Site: brandenburg
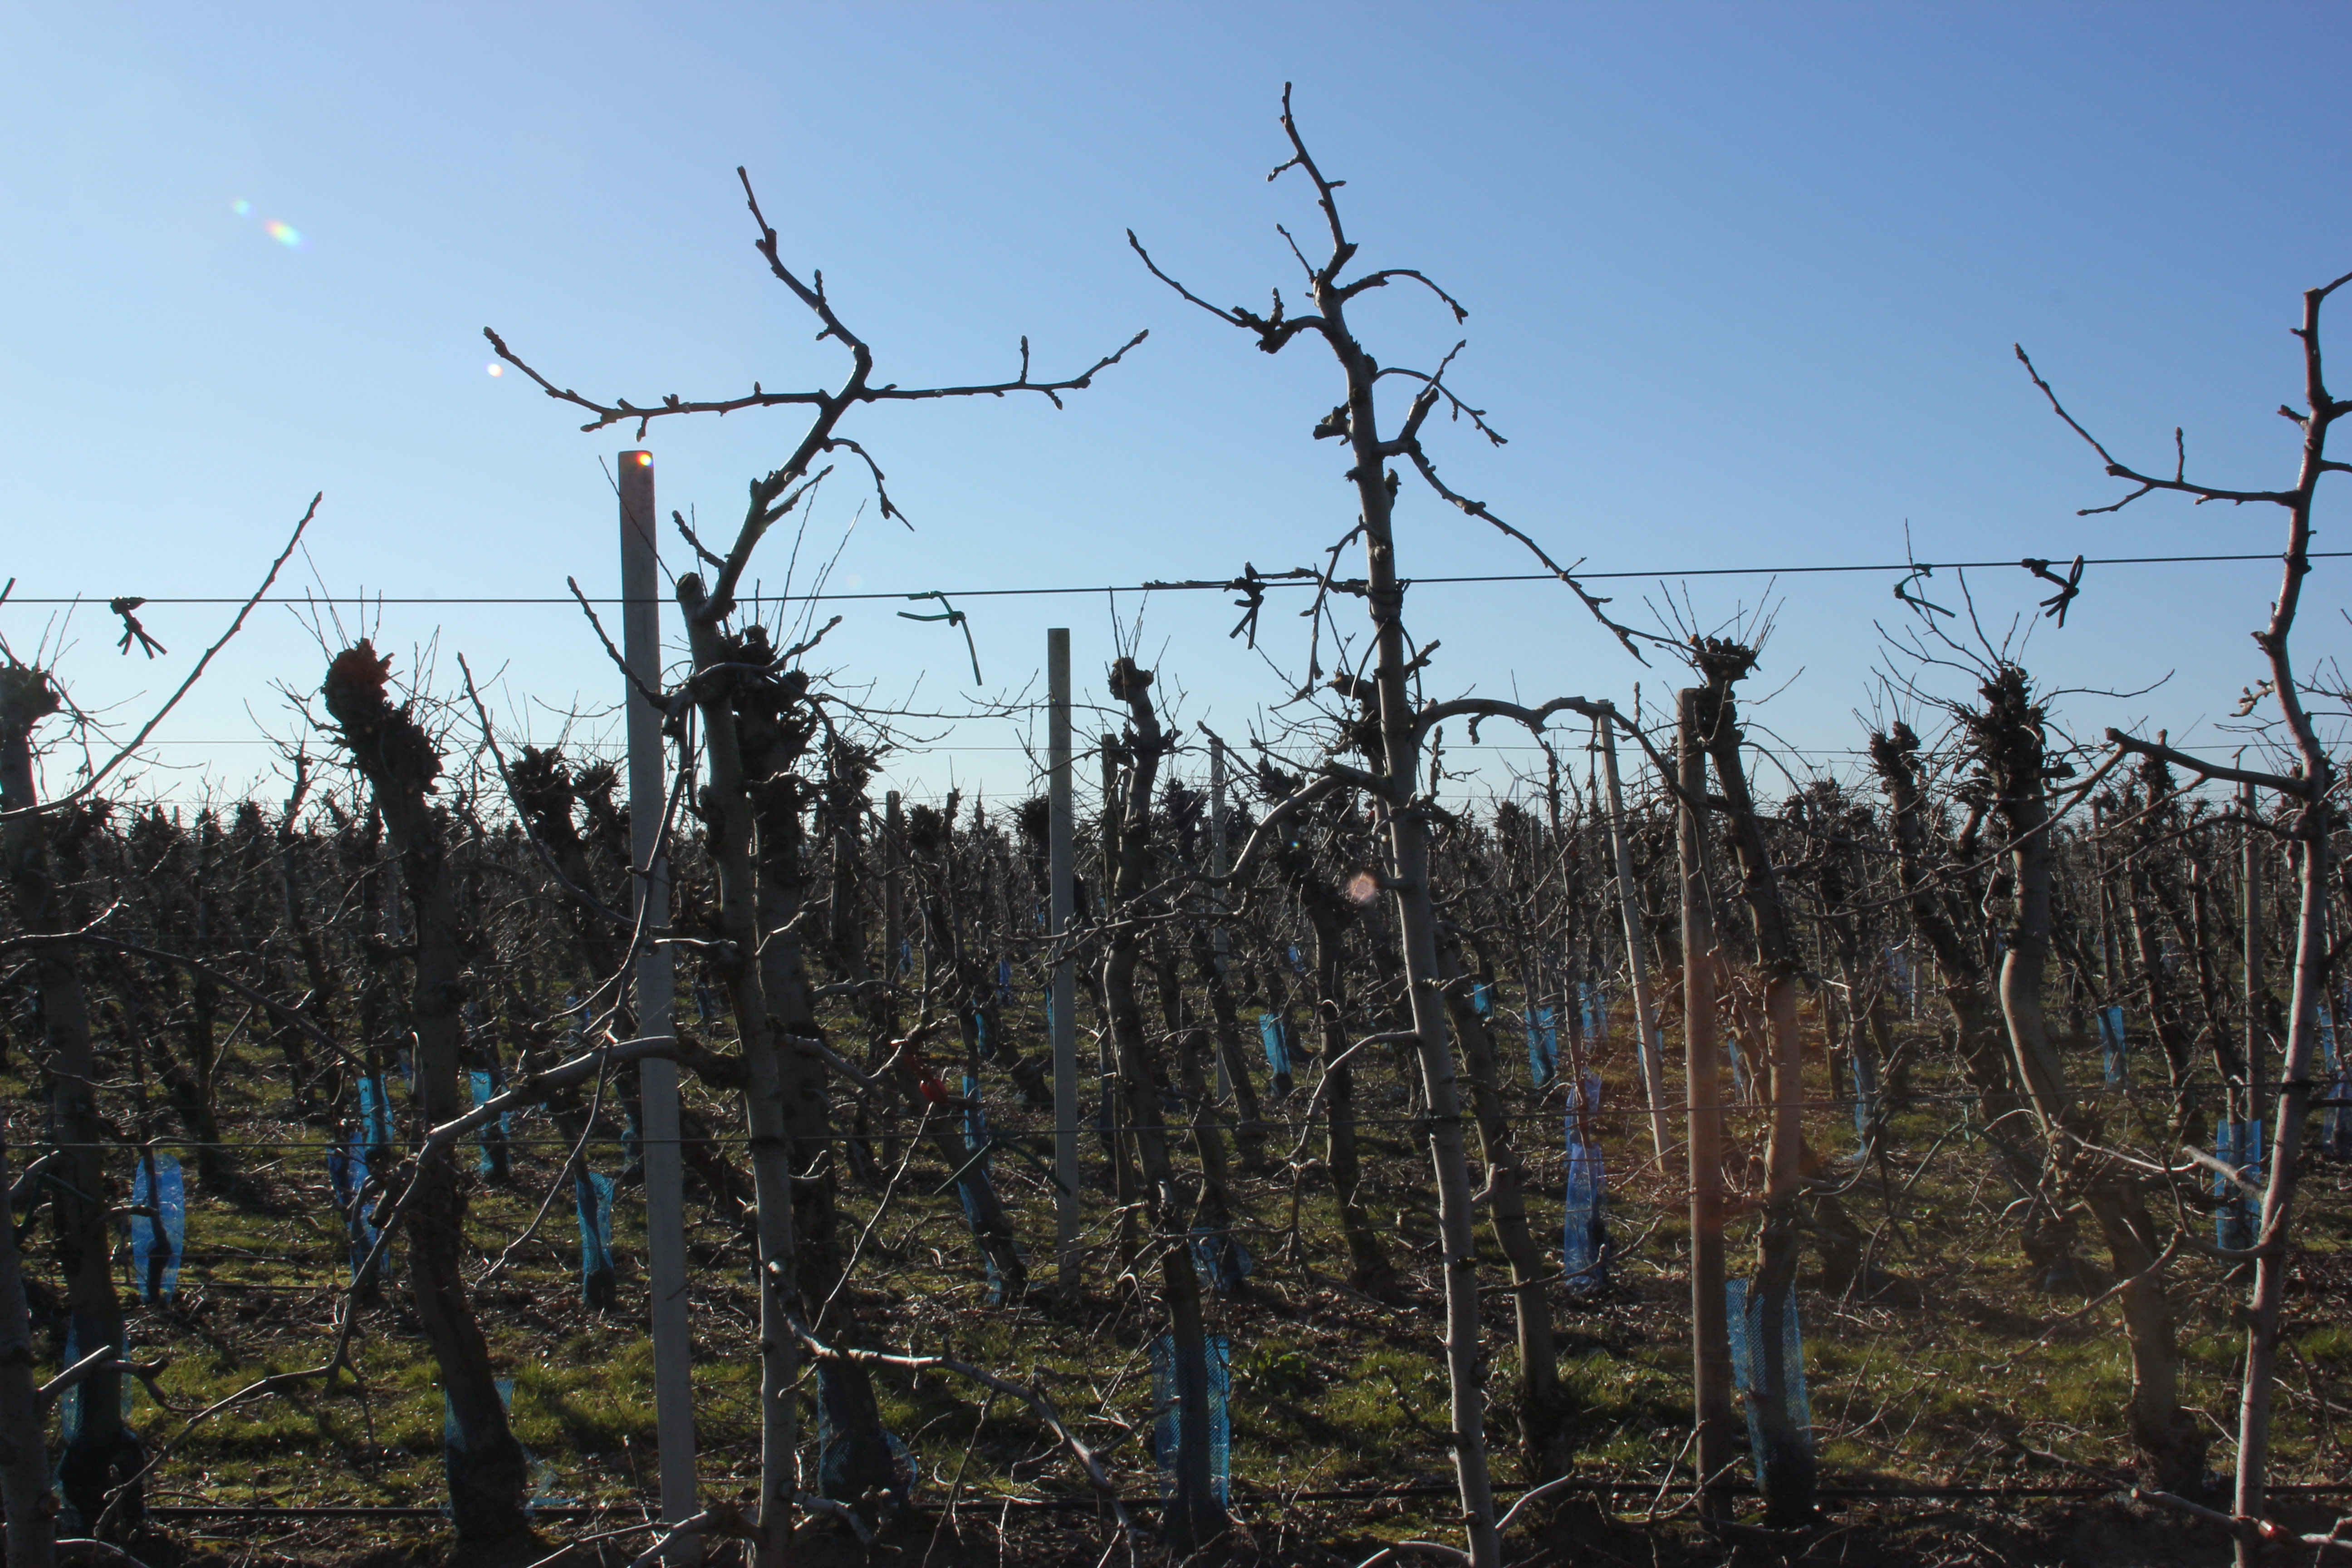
Growth stage (BBCH 03): Bud development